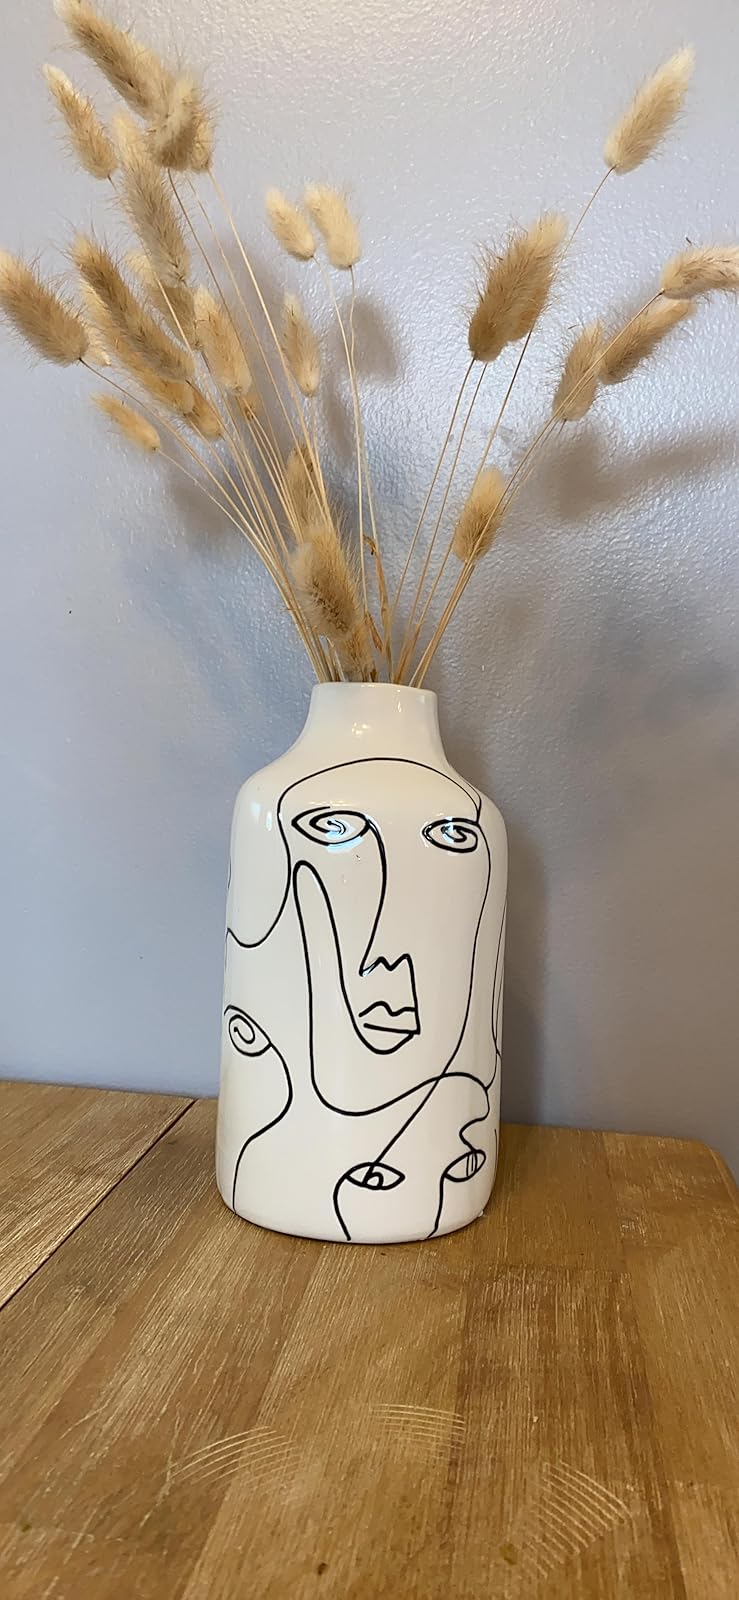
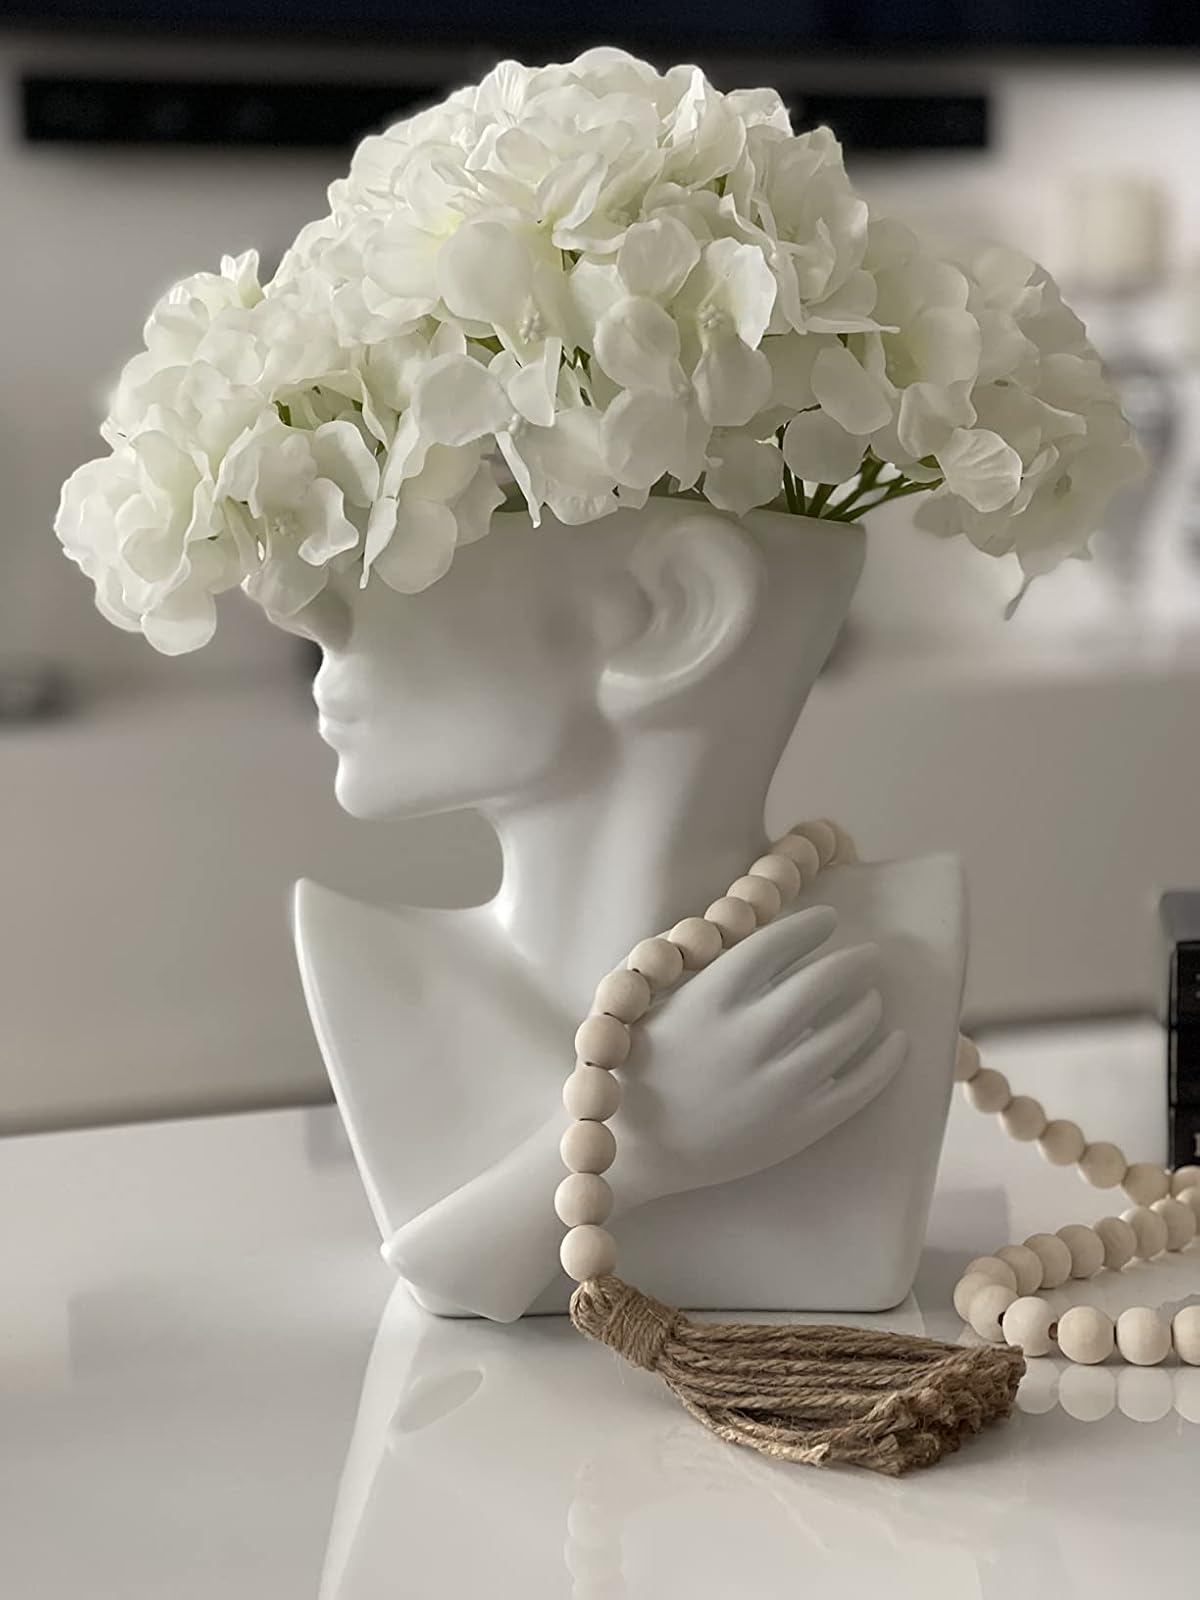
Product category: vase
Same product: no